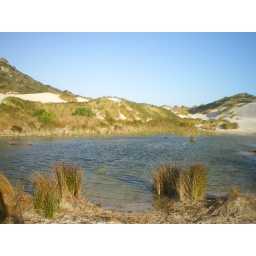
Small lake in sand dunes